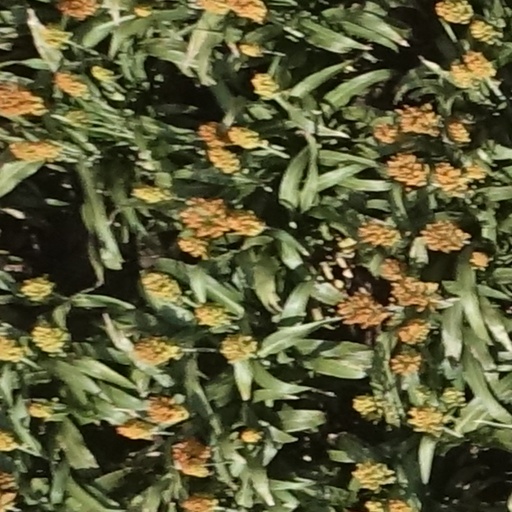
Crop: sorghum